Danish pastry

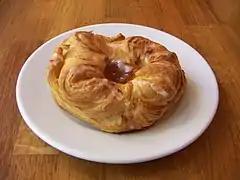
A typical "Spandauer"-type Danish with apple filling and glazing

A Danish pastry (sometimes shortened to danish) is a multilayered, laminated sweet Viennoiserie. Like other Viennoiserie, such as croissants, it is neither a bread nor a pastry, as it uses yeast-leavened dough, that is laminated like puff pastry to create a layered texture.